Cross-strait charter

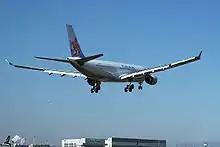
On January 29, 2005, China Airlines Flight 581 took off from Taoyuan International Airport and landed at Beijing International Airport.

A cross-strait charter is a charter flight between Taiwan and mainland China, across the Taiwan Strait. After the Chinese Civil War, no direct flights were allowed between Taiwan and mainland China; this remained the case until 2003. Passengers had to transfer in a third city, such as Hong Kong, to complete their trip.